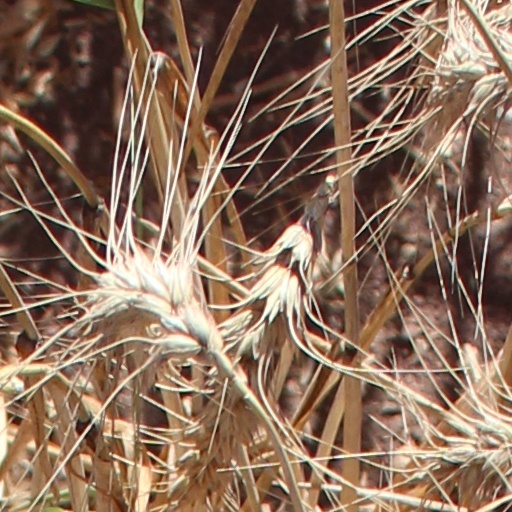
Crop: wheat